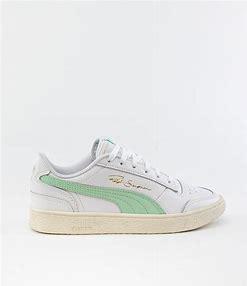
Brand: Puma
Model: Ralph Sampson Lo